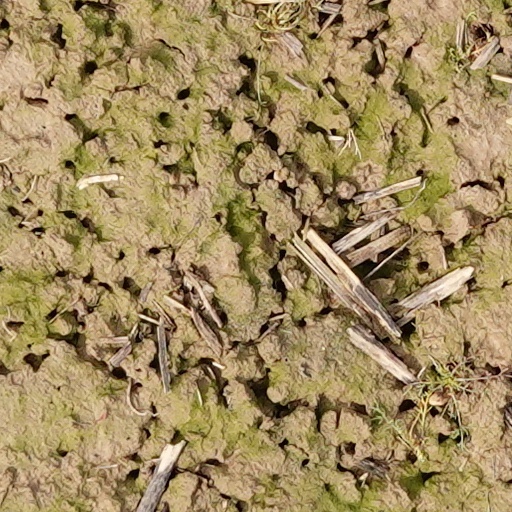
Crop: wheat